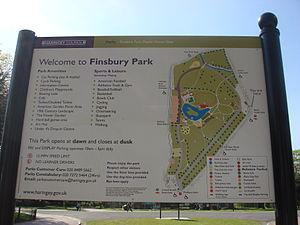
Finsbury Park est l'un des parcs du Grand Londres, dans le borough londonien de Haringey, en Angleterre. Il s'étend sur une surface équivalente à 45 hectares. Il a été inauguré le 7 août 1869.